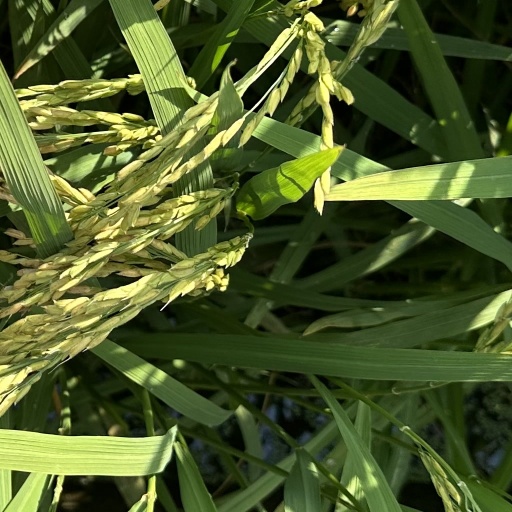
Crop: rice